Flapwheel

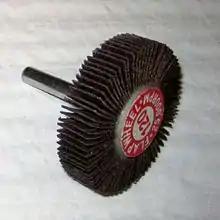
Early radial flapwheel, for use with an electric drill

A flapwheel and the related flap disk is an abrasive disk, used for metal finishing. Unlike the simpler flat disks, made from a circular flat sheet of a coated abrasive, a flapwheel is made of multiple overlapping small pieces or 'flaps', bonded to a central hub.